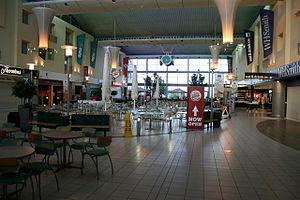
Une aire d'autoroute ou halte routière au Québec est une série d'infrastructures implantées en bordure d'autoroute semblables à de simples parkings concernant les aires de repos, généralement équipées de toilettes et de tables de pique-nique avec parfois un espace de jeux pour enfants. Il existe aussi des aires de repos ou de services sur routes à chaussées séparées présignalée par le panneau c65b. Lorsqu'il s'agit simplement d'un parking sans réel équipement on parle d'aire d'arrêt.